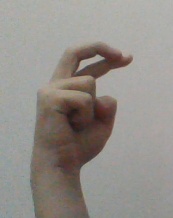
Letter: zay